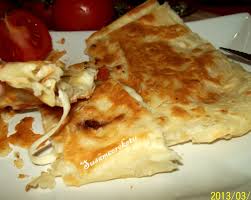
Yemek: gozleme